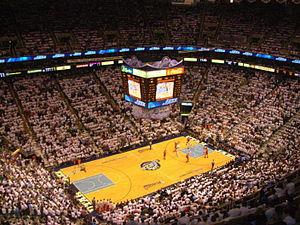
Les playoffs NBA 2017 sont les séries éliminatoires de la saison NBA 2016-2017. Ils débutent le samedi 15 avril 2017.
La Vivint Smart Home Arena est une salle omnisports située à Salt Lake City dans l'Utah. Le propriétaire du bâtiment est Larry H. Miller, qui possède également la franchise des Jazz de l'Utah.
Les playoffs NBA 2019 sont les séries éliminatoires de la saison NBA 2018-2019. Ils débutent le samedi 13 avril 2019.